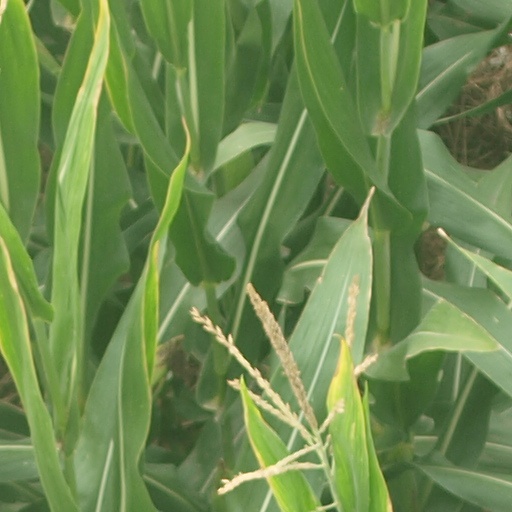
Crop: maize; corn